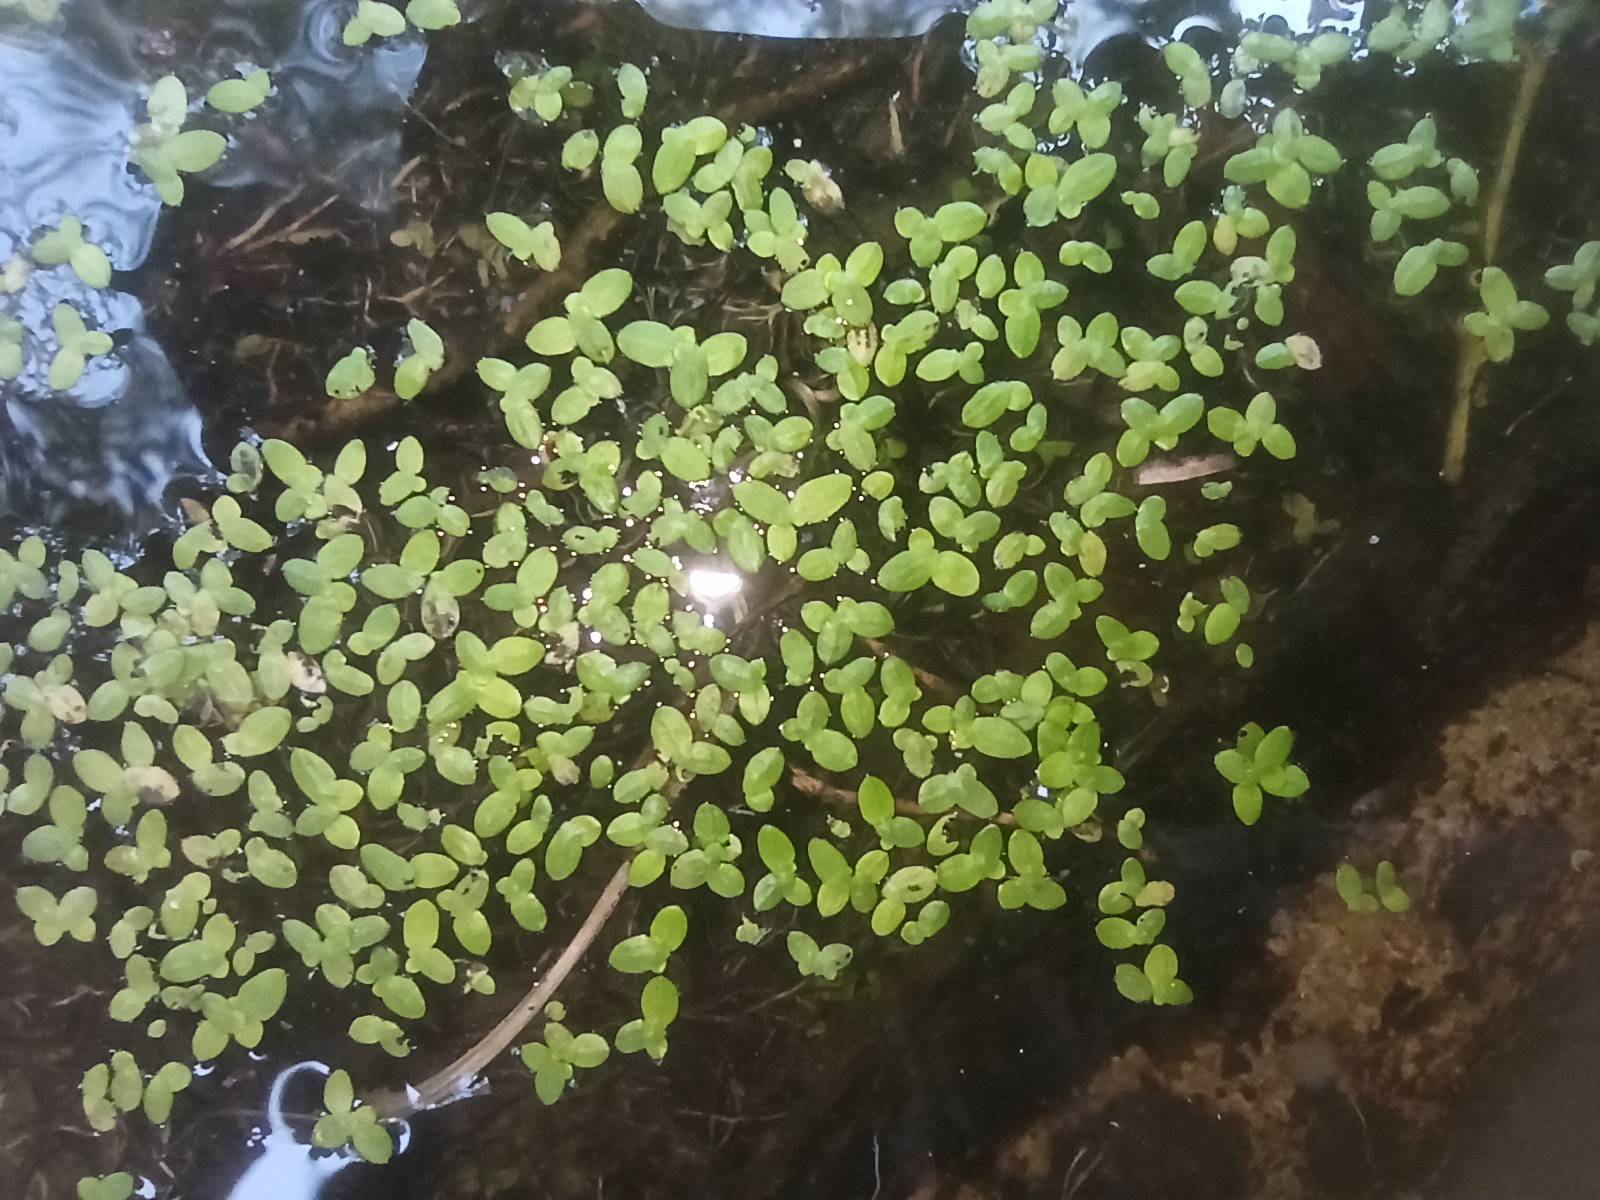
Species: Common Duckweeds (Lemna minor)